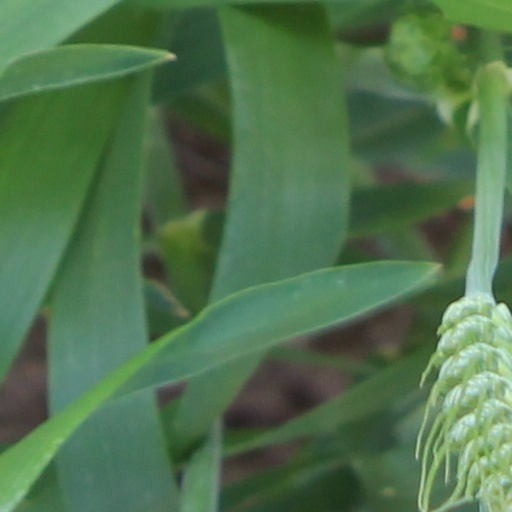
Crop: wheat